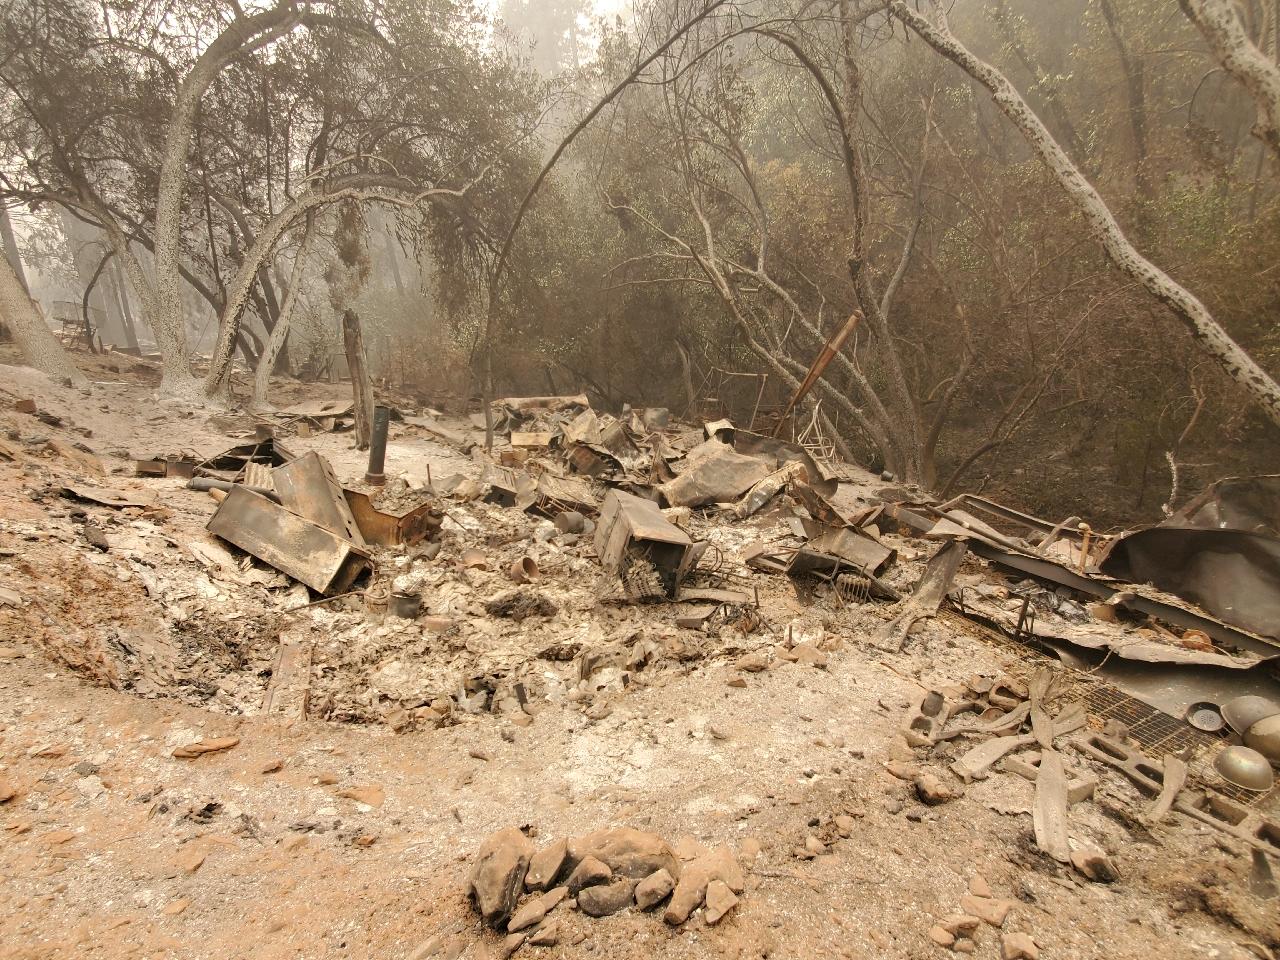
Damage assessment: destroyed